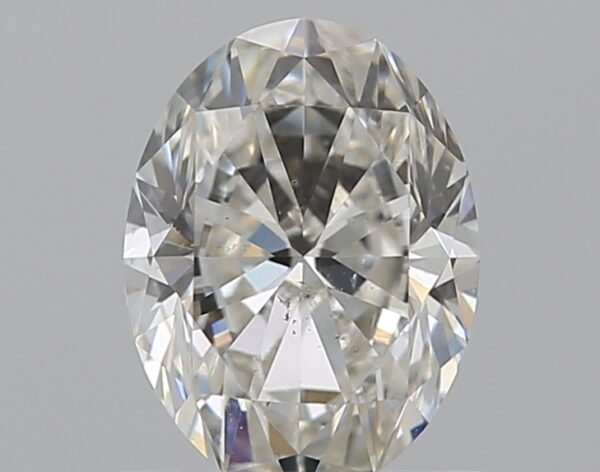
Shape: oval
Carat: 0.7
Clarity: SI1
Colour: H
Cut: EX
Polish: EX
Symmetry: EX
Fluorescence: N
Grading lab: GIA
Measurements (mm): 6.61 x 4.91 x 3.14